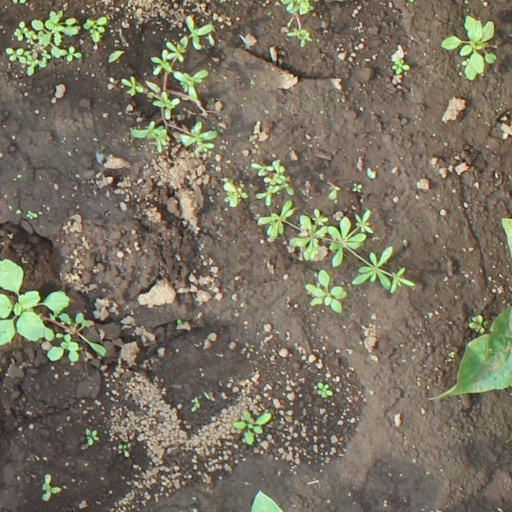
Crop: soybean